Architecture of Birmingham

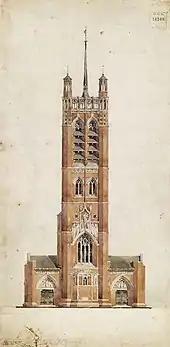
Design by William Henry Bidlake for St Agatha's Church, Sparkbrook, Grade I listed 1899.

The use of red brick and terracotta was pioneered during this period. Red terracotta was useful as a substitute for natural stone, which Birmingham lacked, and it also was resistant to soot and smoke which was prevalent in the city due to the heavy industrial presence. Birmingham's importance as a growing town encouraged the construction of municipal buildings which were designed by some of the most prominent architects of the time. Sir Aston Webb and Ingress Bell's Victoria Law Courts were completed in 1891 and feature extensive use of terracotta on the exterior. The ornamentation on the exterior, which includes a statue of Queen Victoria, is carried on inside the building. Webb was not the only major architect to make an impact on Birmingham.